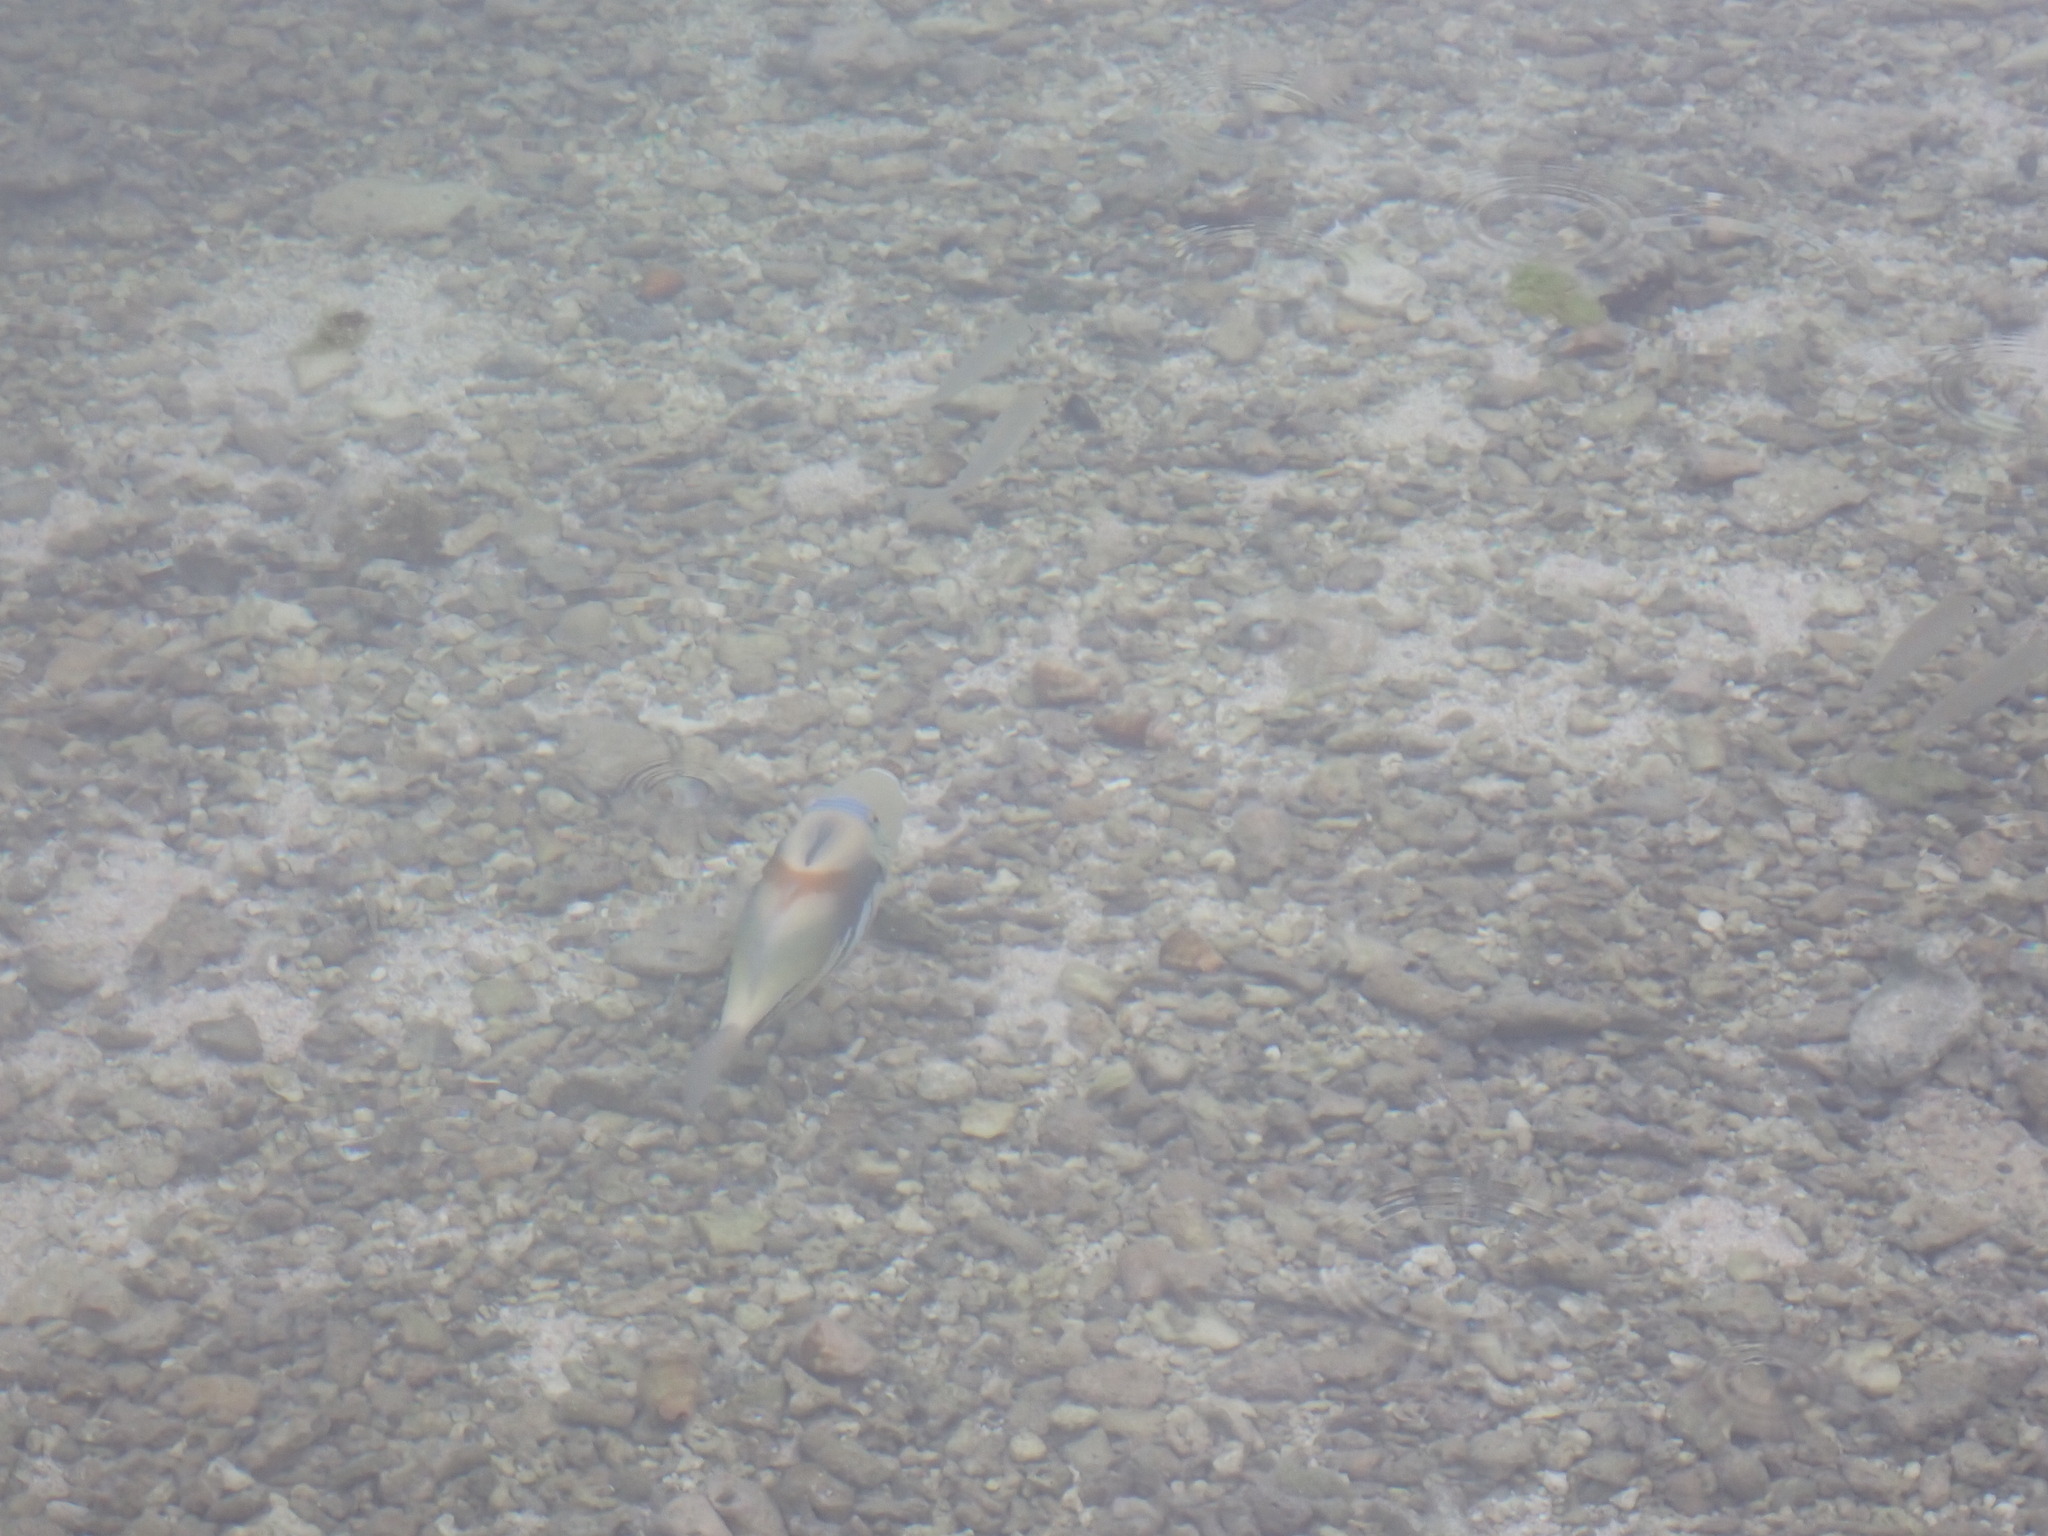
Rhinecanthus aculeatus (Lagoon Triggerfish)